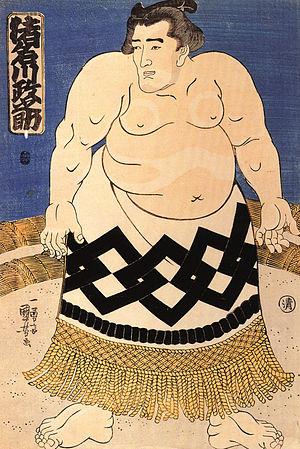
Le sumo est un sport de lutte japonais. Le combat sumo se caractérise par le gabarit des lutteurs ainsi que par les nombreux rites traditionnels qui entourent les combats, et consiste en deux règles simples : les lutteurs ne doivent pas sortir du cercle, ni toucher le sol avec une autre partie du corps que la plante des pieds. Ce sport reste populaire au Japon, même si le baseball et le football le détrônent désormais, notamment chez les jeunes.
Les termes arts martiaux japonais désignent une grande variété d'arts martiaux originaires du Japon. Ils traduisent au moins trois termes japonais couramment employés de manière interchangeable : budō, dont le sens littéral est « voie de la guerre », bujutsu, et bugei. Le premier terme, budō, est un terme moderne, et fait référence à la pratique des arts martiaux comme à un mode de vie, comprenant des dimensions à la fois physiques, morales et spirituelles. Les termes bujutsu et bugei ont des définitions plus restreintes, au moins dans leur usage historique propre. Bujutsu désigne spécifiquement les applications pratiques de techniques martiales à des situations de combat réel, tandis que bugei fait référence à l'adaptation de ces techniques et tactiques en vue de leur enseignement dans un cadre précis.
L'ukiyo-e est un mouvement artistique japonais de l'époque d'Edo comprenant non seulement une peinture populaire et narrative originale, mais aussi et surtout les estampes japonaises gravées sur bois.